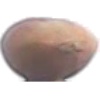
Label: Hazelnut 1